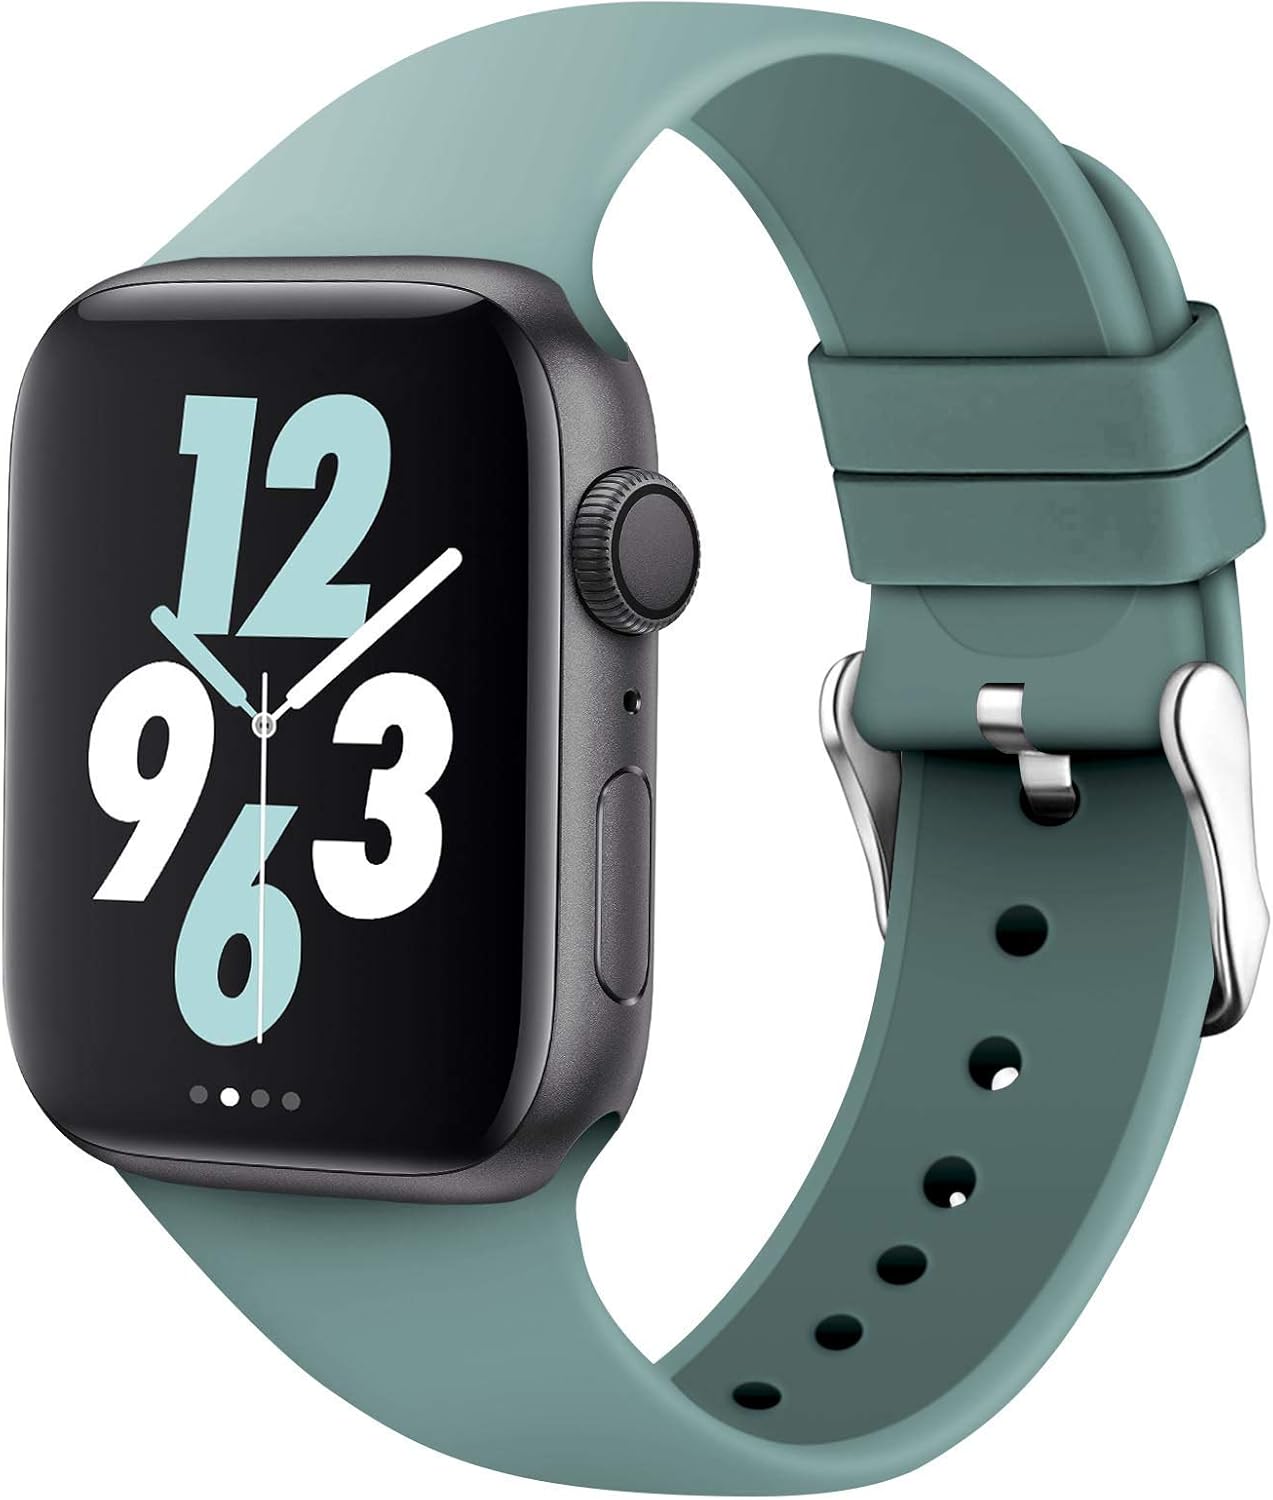
Acrbiutu Bands Compatible with Apple Watch 38mm 40mm 42mm 44mm, Replacement Soft Silicone Sport Accessory Strap Wristband for iWatch SE Series 6/5/4/3/2/1 Women Men
Category: Cell Phones & Accessories
Feature: Those bands are made of skin-friendly and odorless elastomer, prevents skin from irritation; durable, soft, sweat and water resistant, keeps your wrist comfortable during high intensity workouts. A variety of colors, you can mix freely, make you different from others and fit any occasions. Perfect for girls, men, women, kids to Runs, Swims, Rides, Workouts, Parties, Climbing, Hiking, Camping, Traveling and more outdoor activities. Soft sport silicone bands perfectly fits for women girls wear. Breathable holes are easier to adjust the length, a good choice for daily wear and exercise. Compatible Devices: Compatible with Apple watch 38mm 40mm 42mm 44mm SE, Series 6, Series 5, Series 4, Series 3, Series 2, Series 1 One-year Warranty: Every purchase is backed with 100% Satisfaction Guarantee. If you receive defective products or have any problem, please feel free to message us. We take care of you with free replacement or full refund immediately. CONTACT Acrbiutu: 1. Log onto your Amazon account and click on ""Orders"" 2. Click the title of our product and locate the page 3. Select any ""Size"" and click on ""Sold by Acrbiutu "" 4. Click ""Ask a question"" and select the subject of your issue 5. Click ""Writer message"", input your comments and send it to us.
Features: Compatible Models: Specially designed soft silicone replacement bands for Apple watch 38mm 40mm 42mm 44mm SE, Series 6, Series 5, Series 4, Series 3, Series 2, Series 1, Sport, Edition, ALL VERSIONS. | Personalized Design: The bands provide different size for your choice. Various colors personalize your iwatch and fit your mood, outfit in daily life, dress up your iwatch and highlight your unique taste, perfectly fits for women girls wear. Breathable holes are easier to adjust the length, a good choice for daily wear and exercise. | High quality material: Acrbiutu replacement apple watch bands are made of pure silicone and flexible elastomer. Easy to dry, make it more breathable and comfortable for your wrist. It also prevents skin from irritation, soft, lightweight and durable, make it doesn't sweat on the arm when you workout. | Multiple Occasion: There are different popular colors available for women men. Perfectly fit boys, girls, men, women, kids, make you different from others and fit any occasions, dress or mood in your daily life. Perfectly fit for runs, swims, rides, workouts, Parties, Climbing, Hiking, Camping, Traveling and more outdoor activities. | Stainless Steel Buckle Design : Stainless Steel Buckle, easy to assemble and resize, secure your watch during strenuous exercise, Two selected sizes for you to choose, 38mm/40mm for 5.1"-7.1" (130mm-180mm) wrist; 42mm/44mm for 5.9"-7.9" (150mm-200mm) wrist.